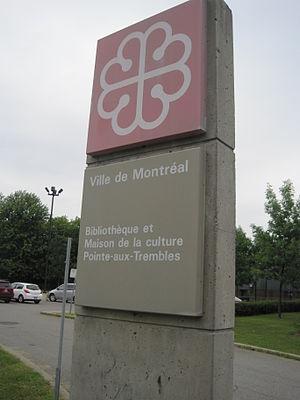
Enseigne de la Maison de la Culture de Pointe-aux-Trembles, à Montréal
La Maison de la culture Pointe-aux-Trembles est l'une des maisons de la culture de Montréal. Elle est un service géré par la Ville de Montréal dont la principale mission est d’assurer la diffusion d’événements culturels gratuitement, ou moyennant des coûts minimes, à la population.